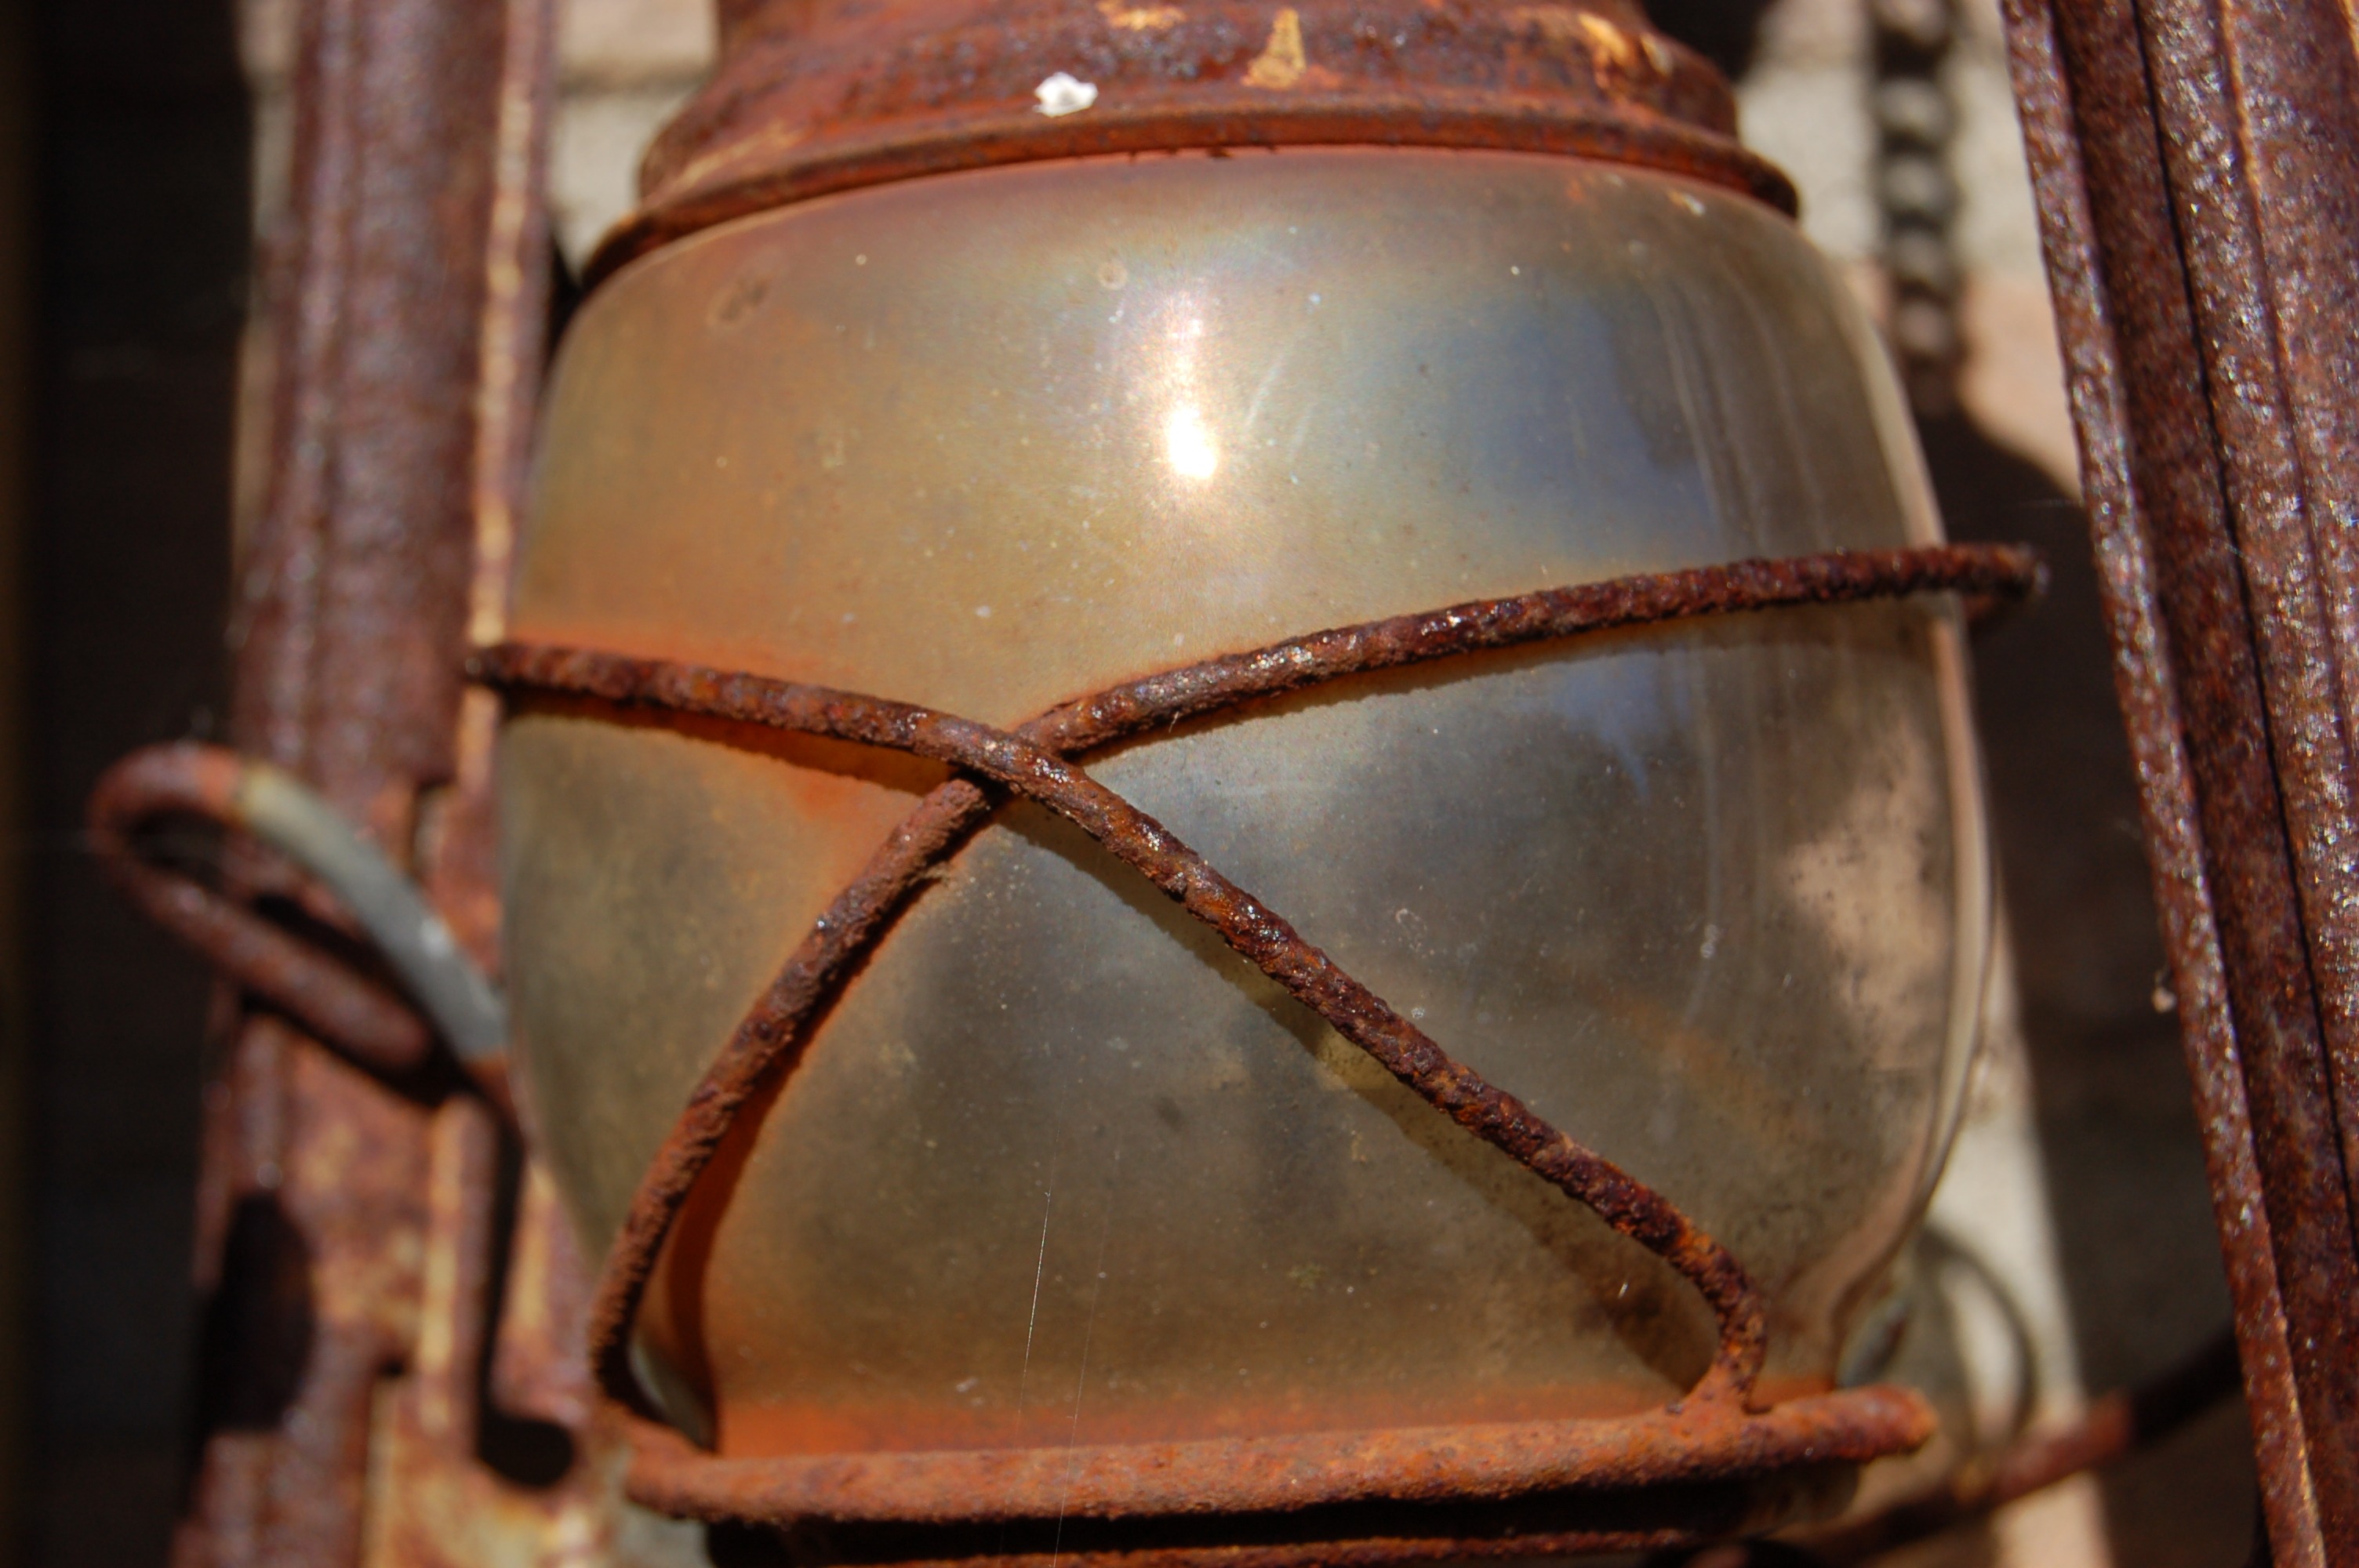
wood, antique, glass, rust, red, color, clothing, lighting, material, close up, art, temple, iron, macro photography, man made object, oli lamp, weather resistant